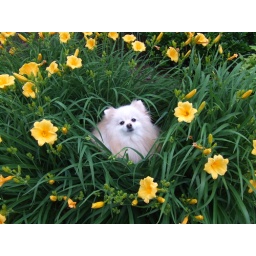
&amp;quot;This nutty girl keeps sticking me in the middle of a bunch of flowers &amp;amp; taking my picture!!&amp;quot;